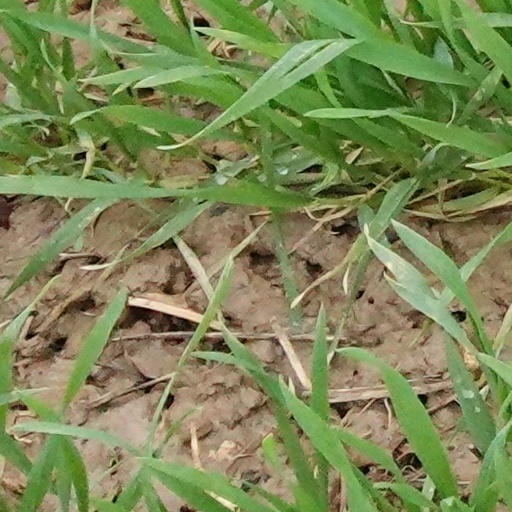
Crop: wheat